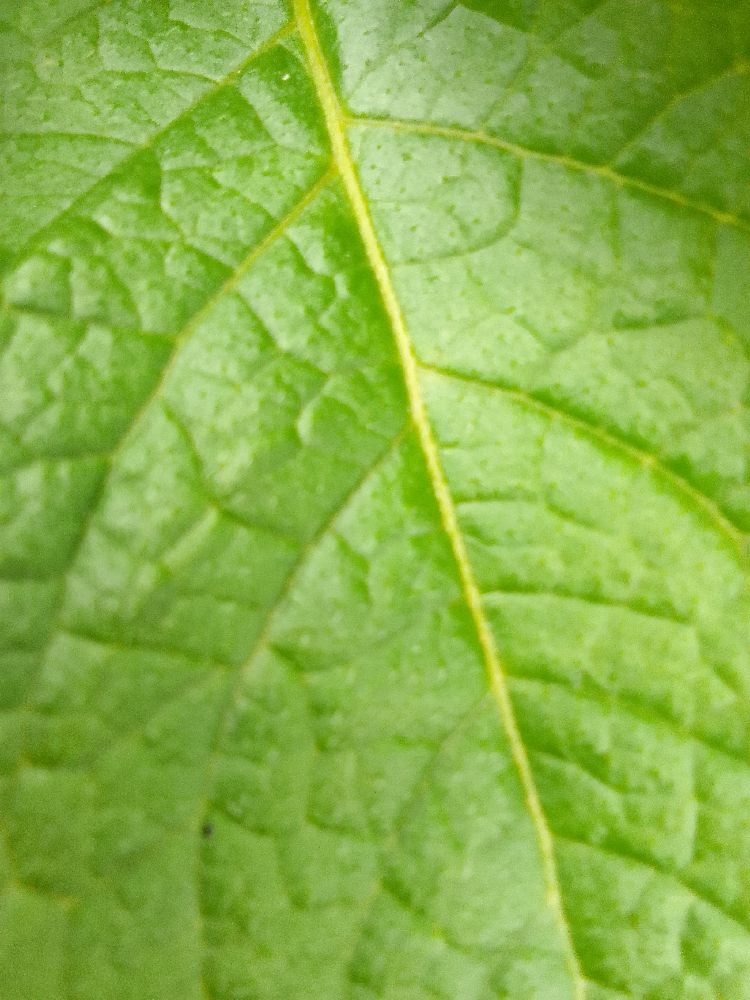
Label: Healthy